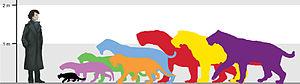
Le terme tigre à dents de sabre, aussi appelé smilodon, est un nom vernaculaire renvoyant à un ensemble d'espèces disparues de prédateurs synapsides ressemblant à des tigres et possédant deux longues canines.